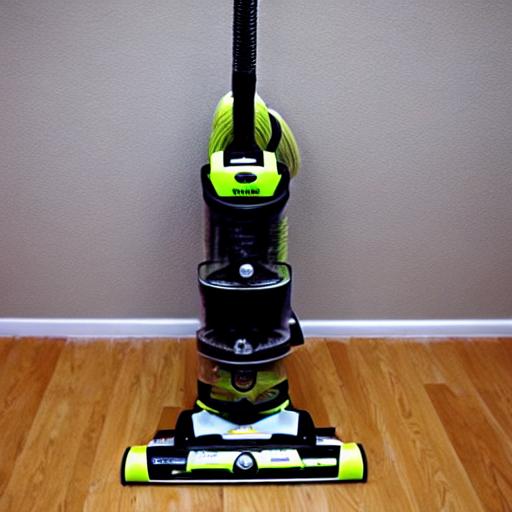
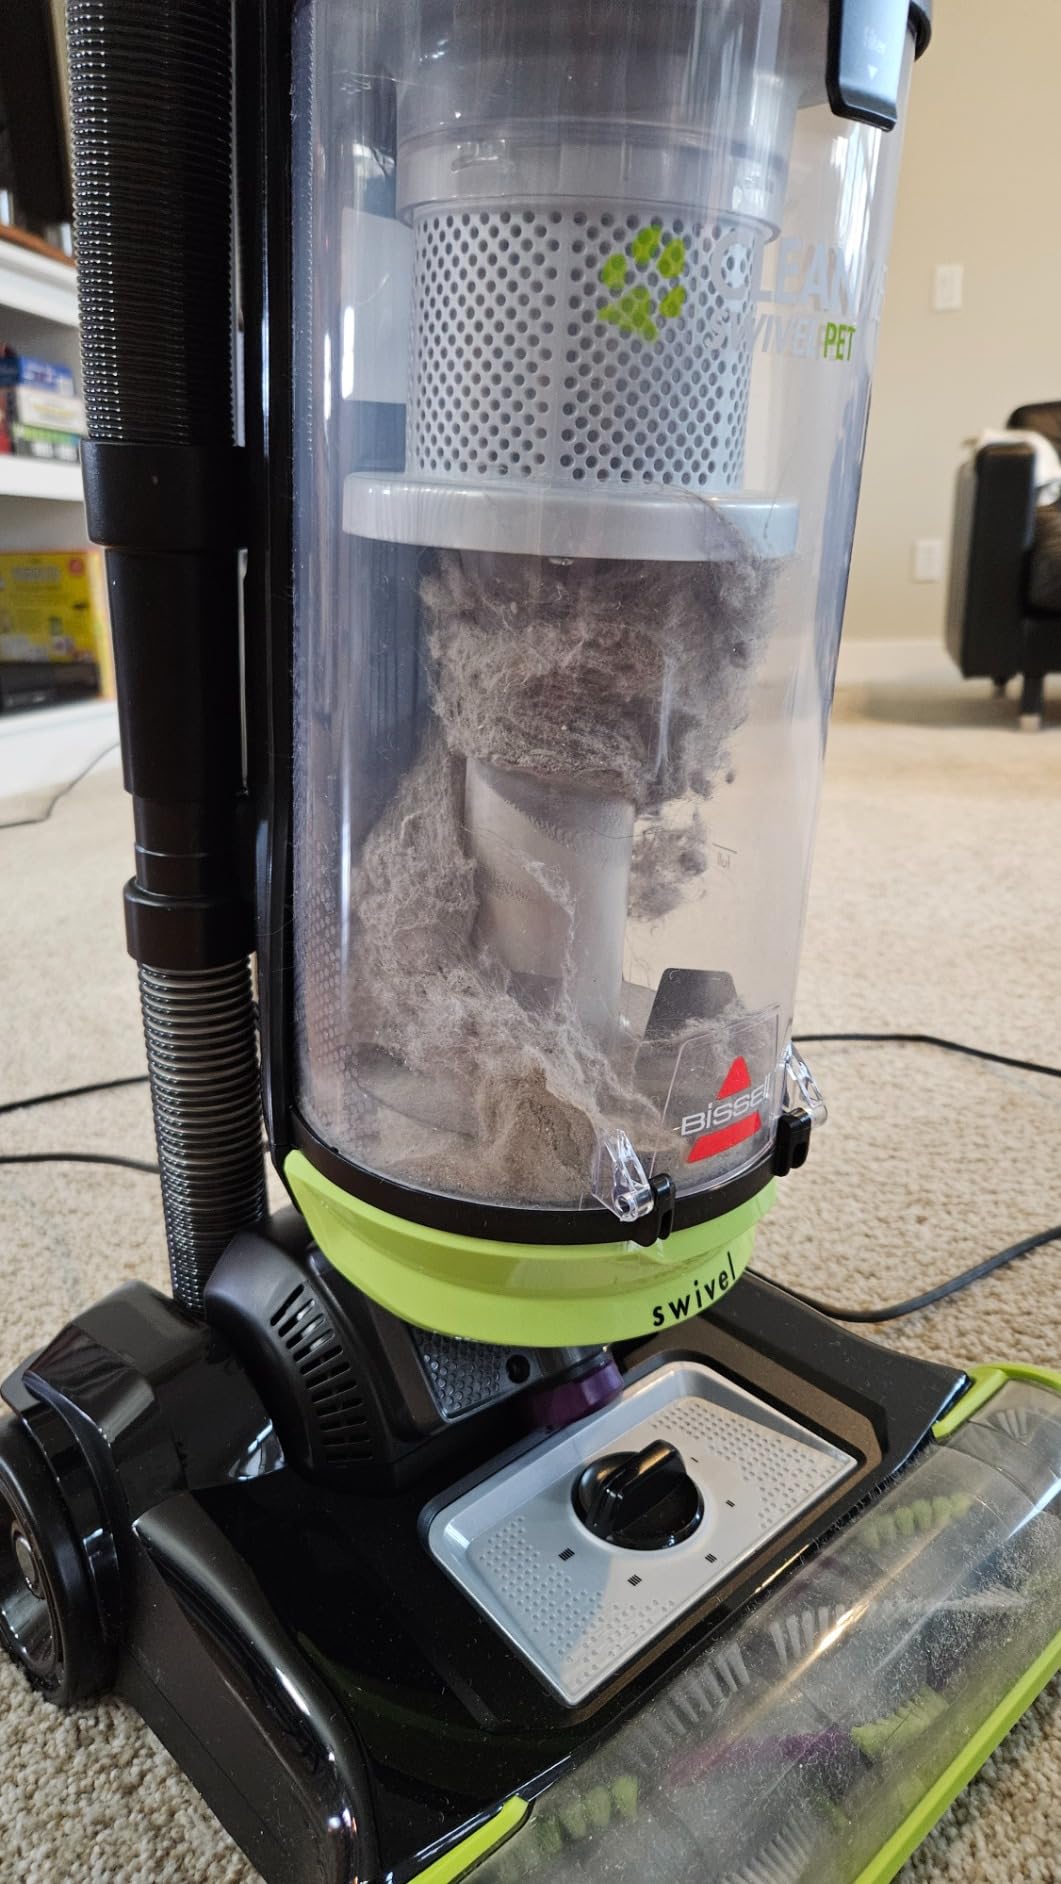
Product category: items_vacuum
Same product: no